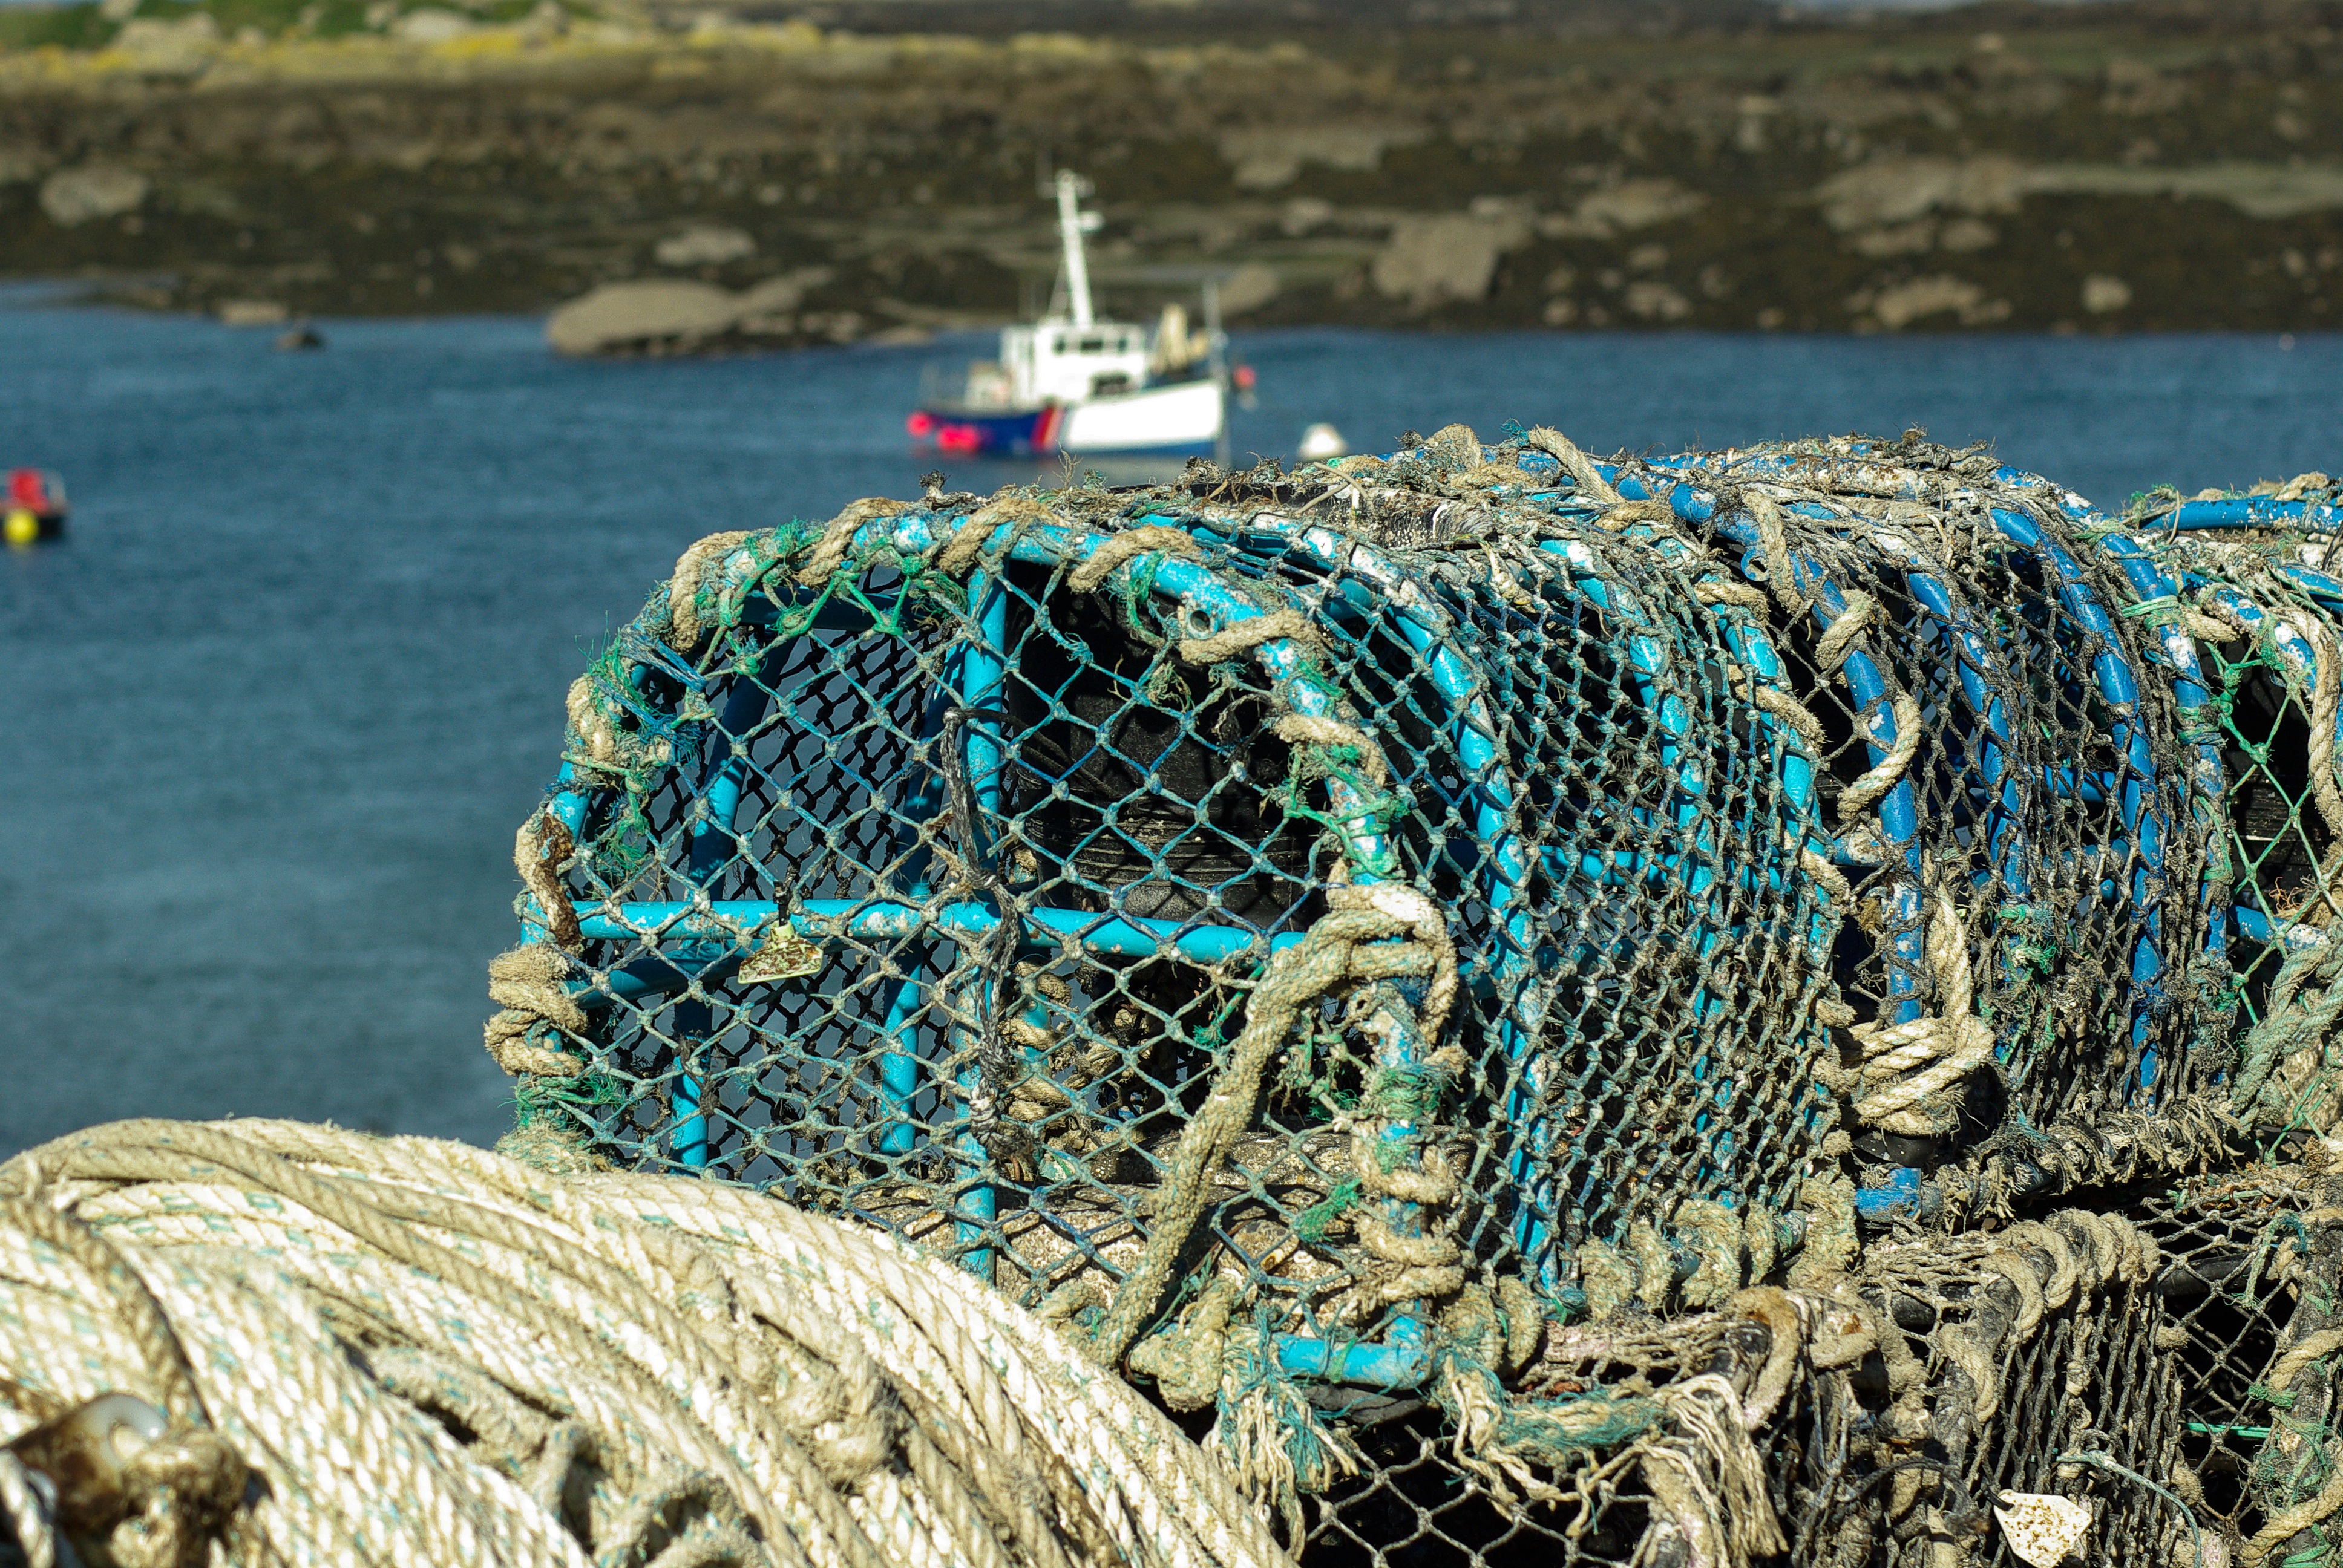
sea, water, rope, boat, vehicle, fishing, normandy, fishing port, chausey islands